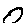
Label: 0